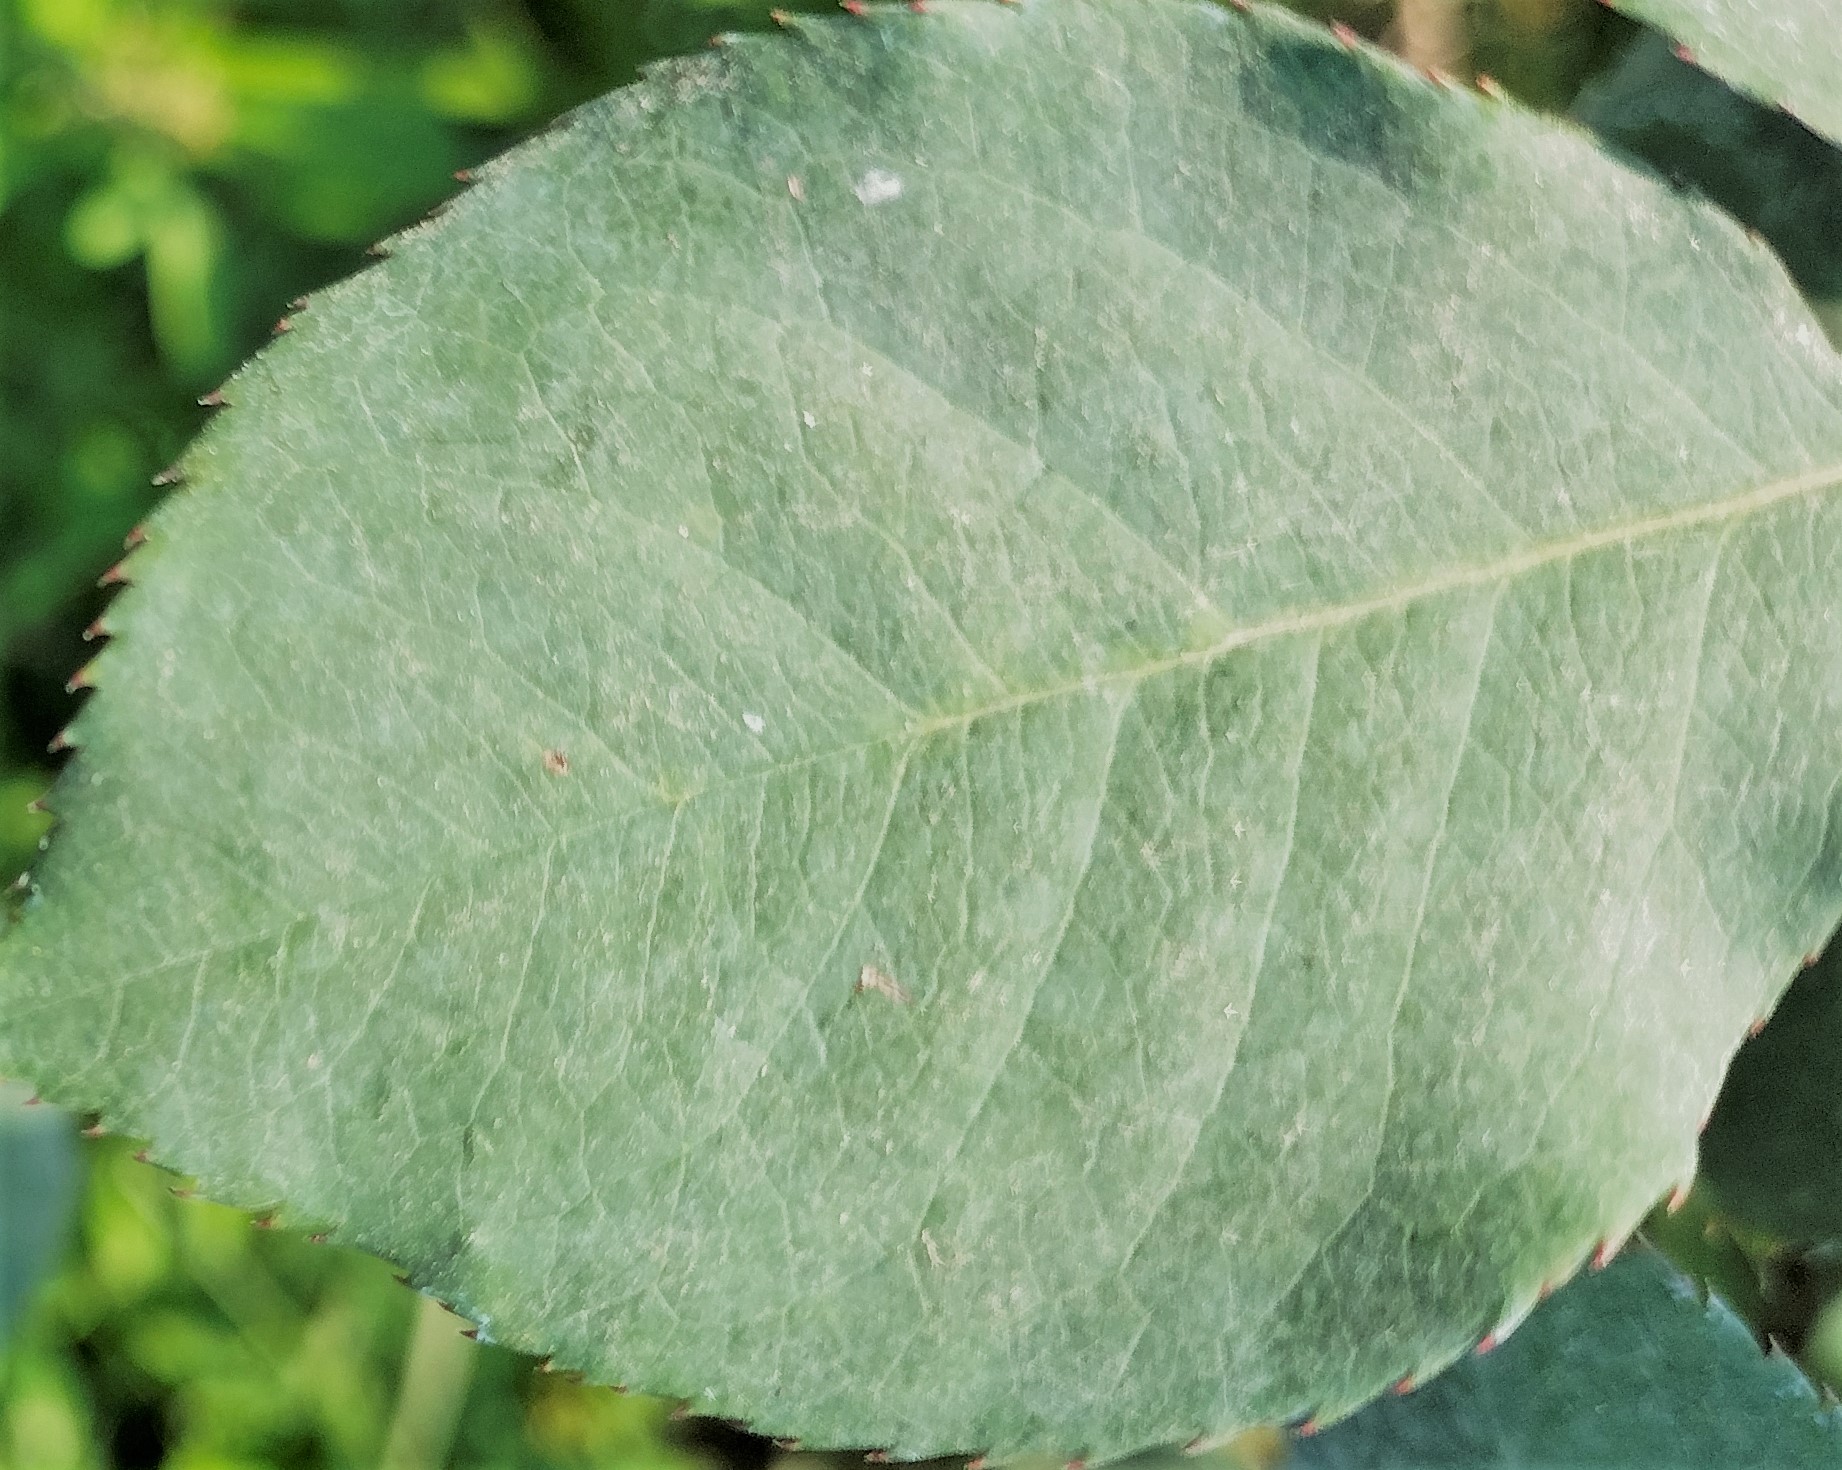
Label: Fresh Leaf